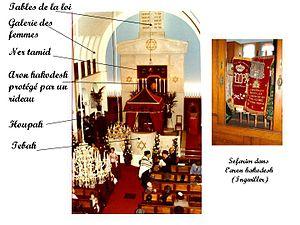
La synagogue de Besançon, plus rarement dénommée temple israélite de Besançon, est le principal lieu de culte juif de la ville française de Besançon, situé 23, quai de Strasbourg, dans le quartier de Battant. Elle succède à une précédente synagogue, construite en 1830 au 19 rue de la Madeleine par Pierre Marnotte, devenue trop étroite pour accueillir l'ensemble de la communauté, qui était en pleine croissance dans les années 1860. La construction, dessinée par Pierre Marnotte, dure de 1867 à 1870 mais elle fut inaugurée le 18 novembre 1869. C'est un chef-d’œuvre de style hispano-mauresque, inspiré par la mosquée de Cordoue et par l'Alhambra de Grenade. Elle est le principal site de réunion des Juifs de la ville. Le lieu de culte a été transformé en magasin à fourrage par la Wehrmacht pendant la Seconde Guerre mondiale et l'occupation allemande, le bâtiment n'a connu aucun changement significatif quant à son affectation et son architecture.
Inventaire du patrimoine juif de la Région Île-de-France, classé département et par lettre alphabétique de communes.
Une synagogue est un lieu de culte juif.
L'inventaire du patrimoine juif d'Alsace est classé par département et par lettre alphabétique de communes.